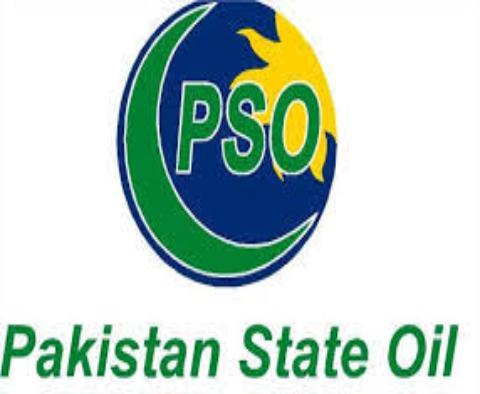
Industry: Transportation